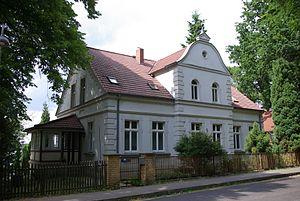
Diensdorf-Radlow est une commune de l’arrondissement d'Oder-Spree, au Brandebourg, en Allemagne.